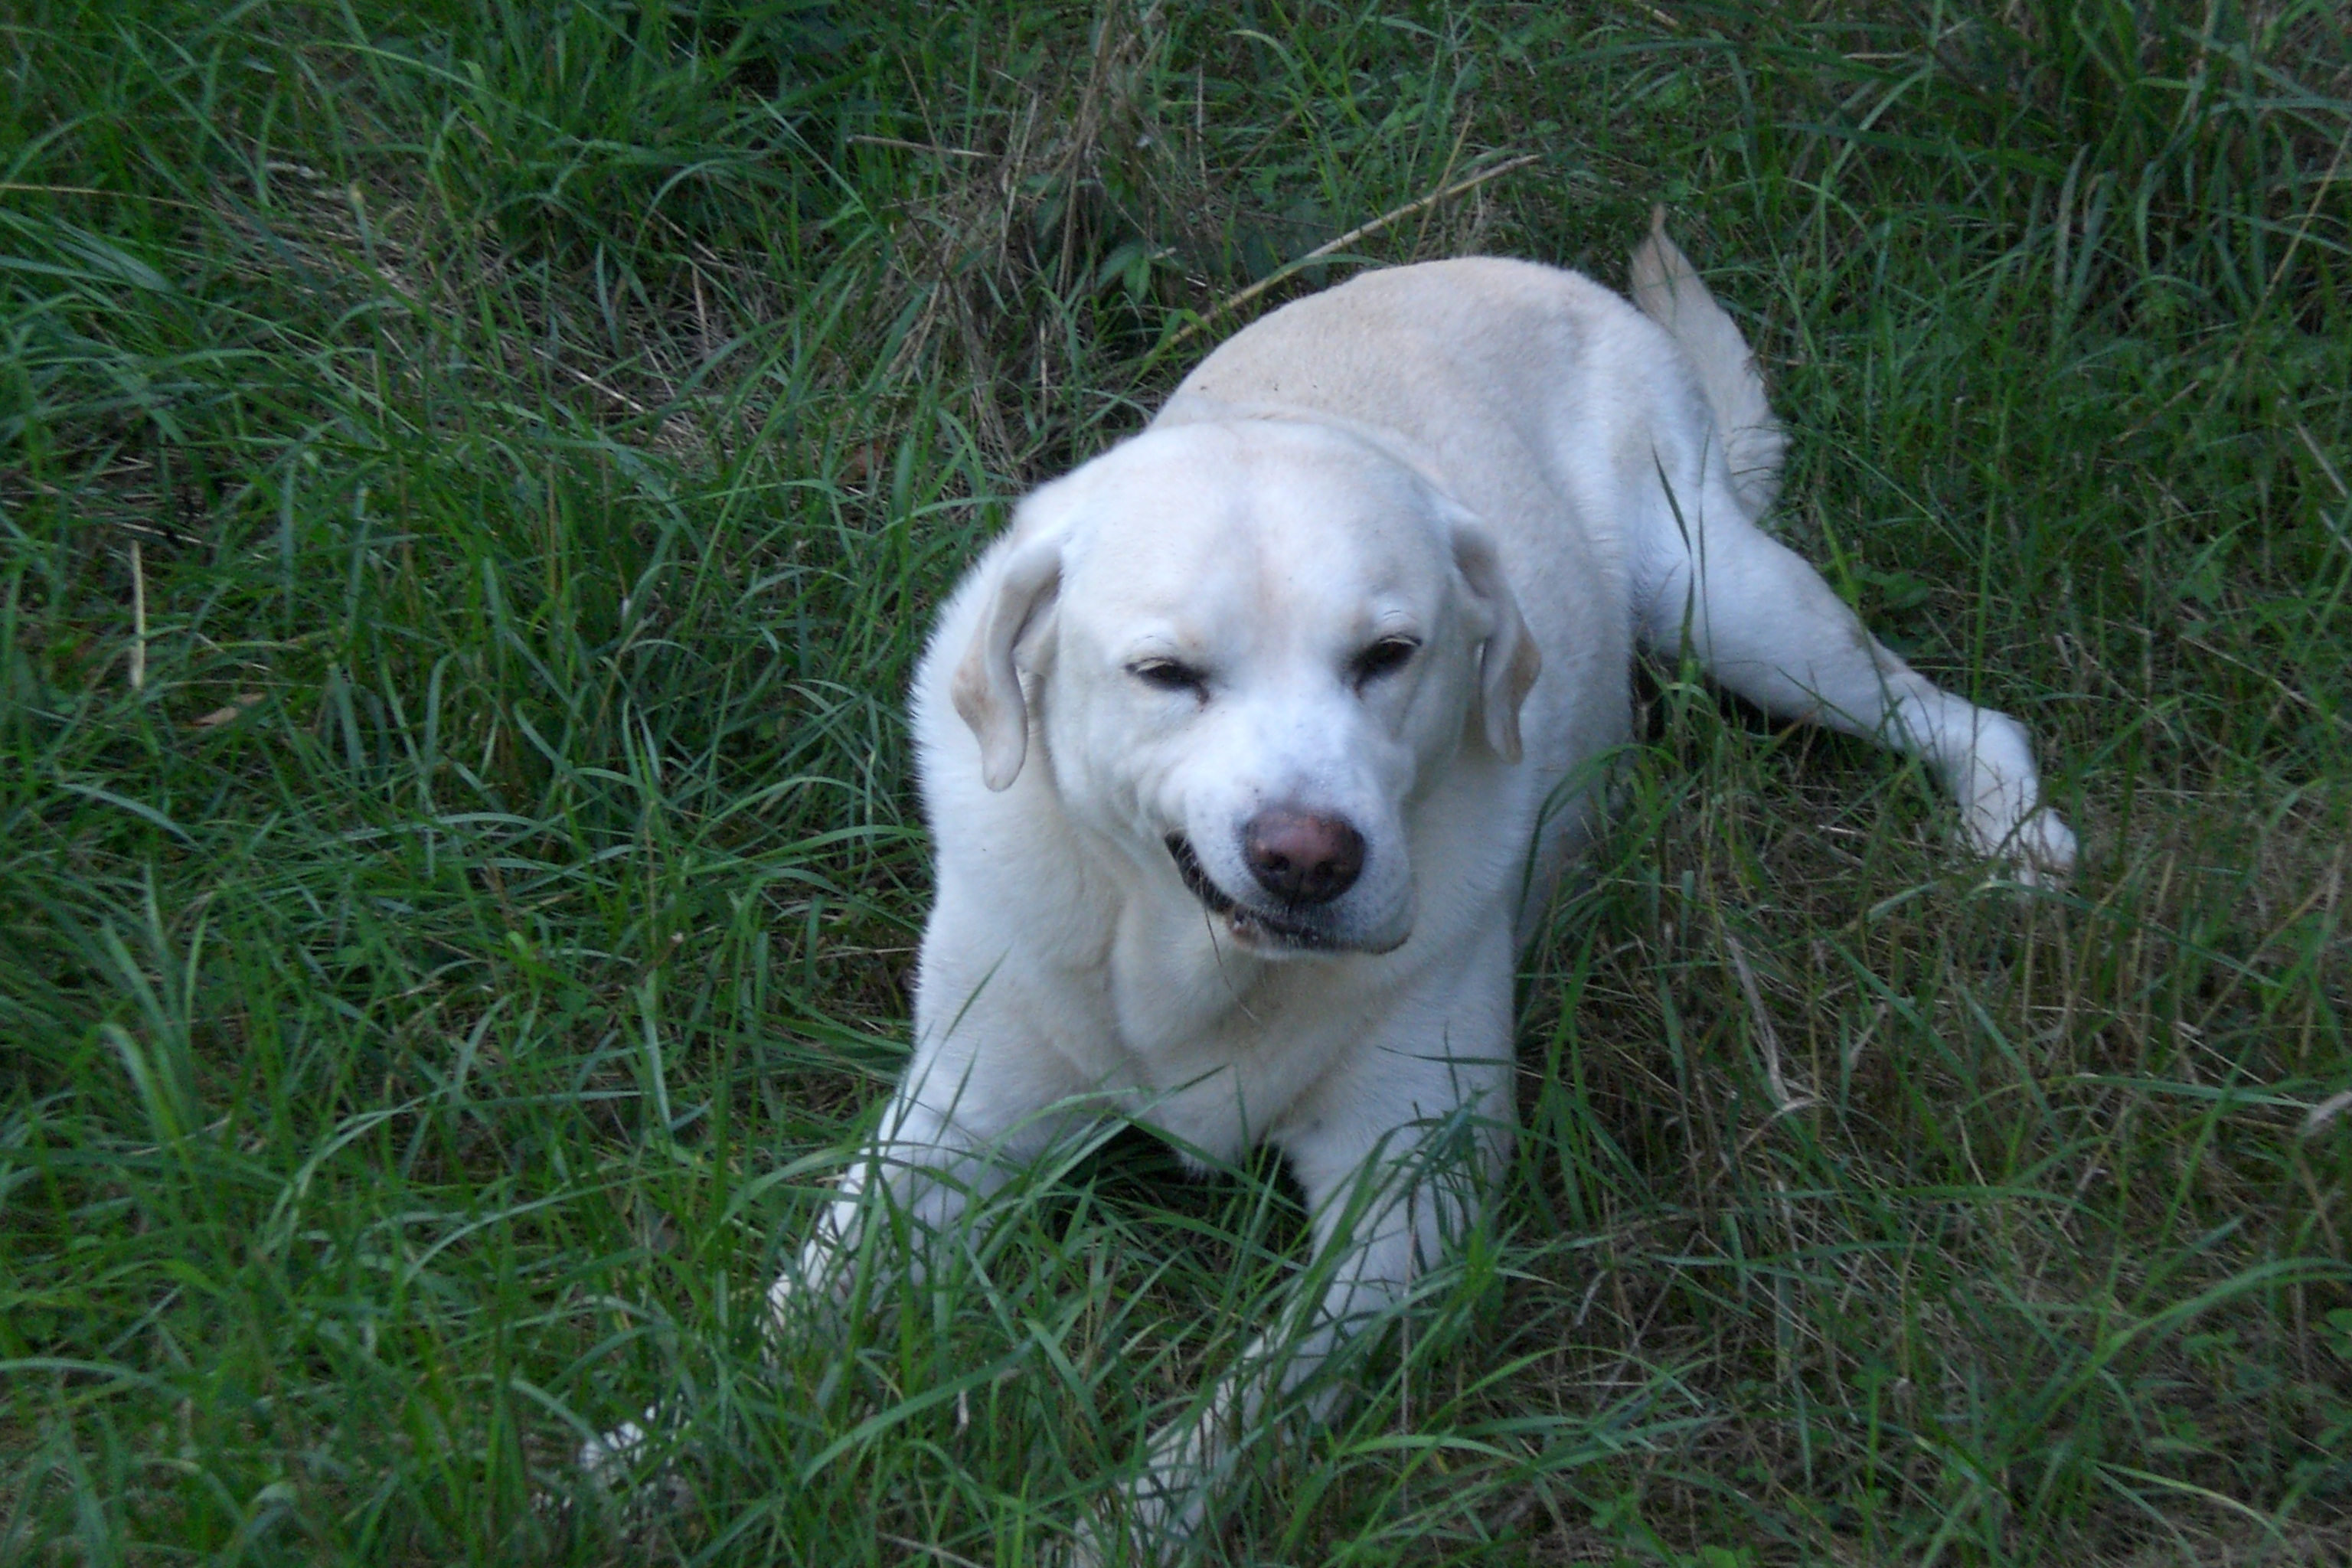
white, puppy, dog, mammal, vertebrate, labrador retriever, labrador, dog breed, retriever, dog like mammal, carnivoran